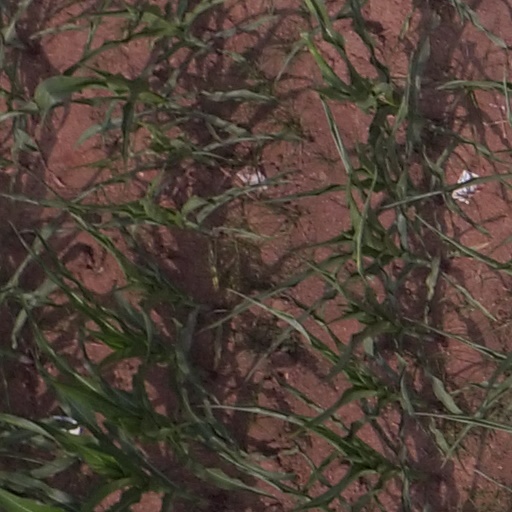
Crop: maize; corn